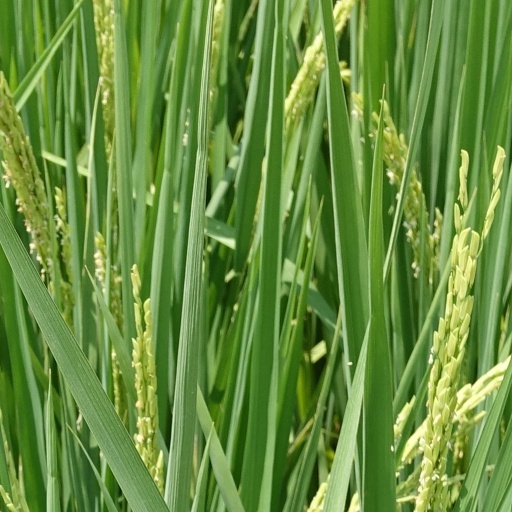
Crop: rice